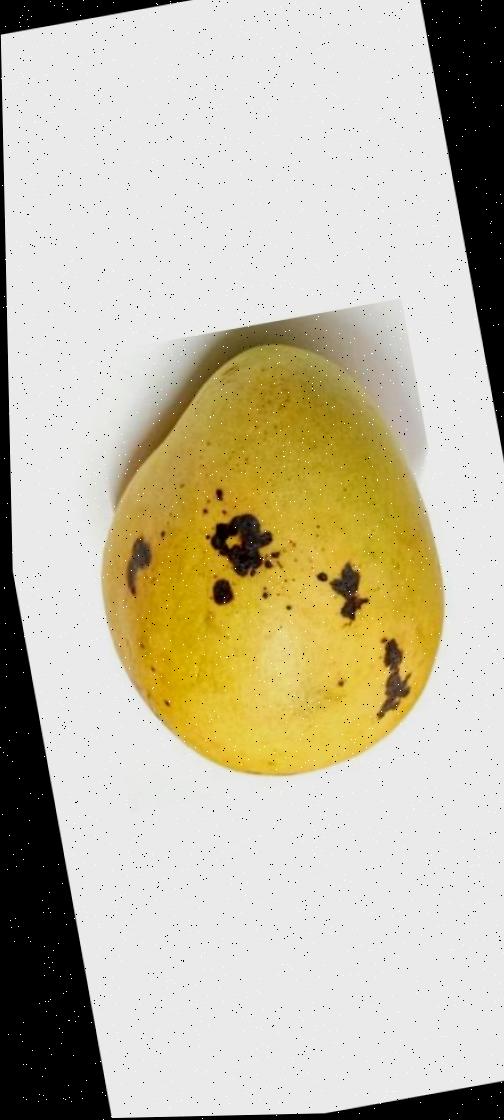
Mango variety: Bari-11